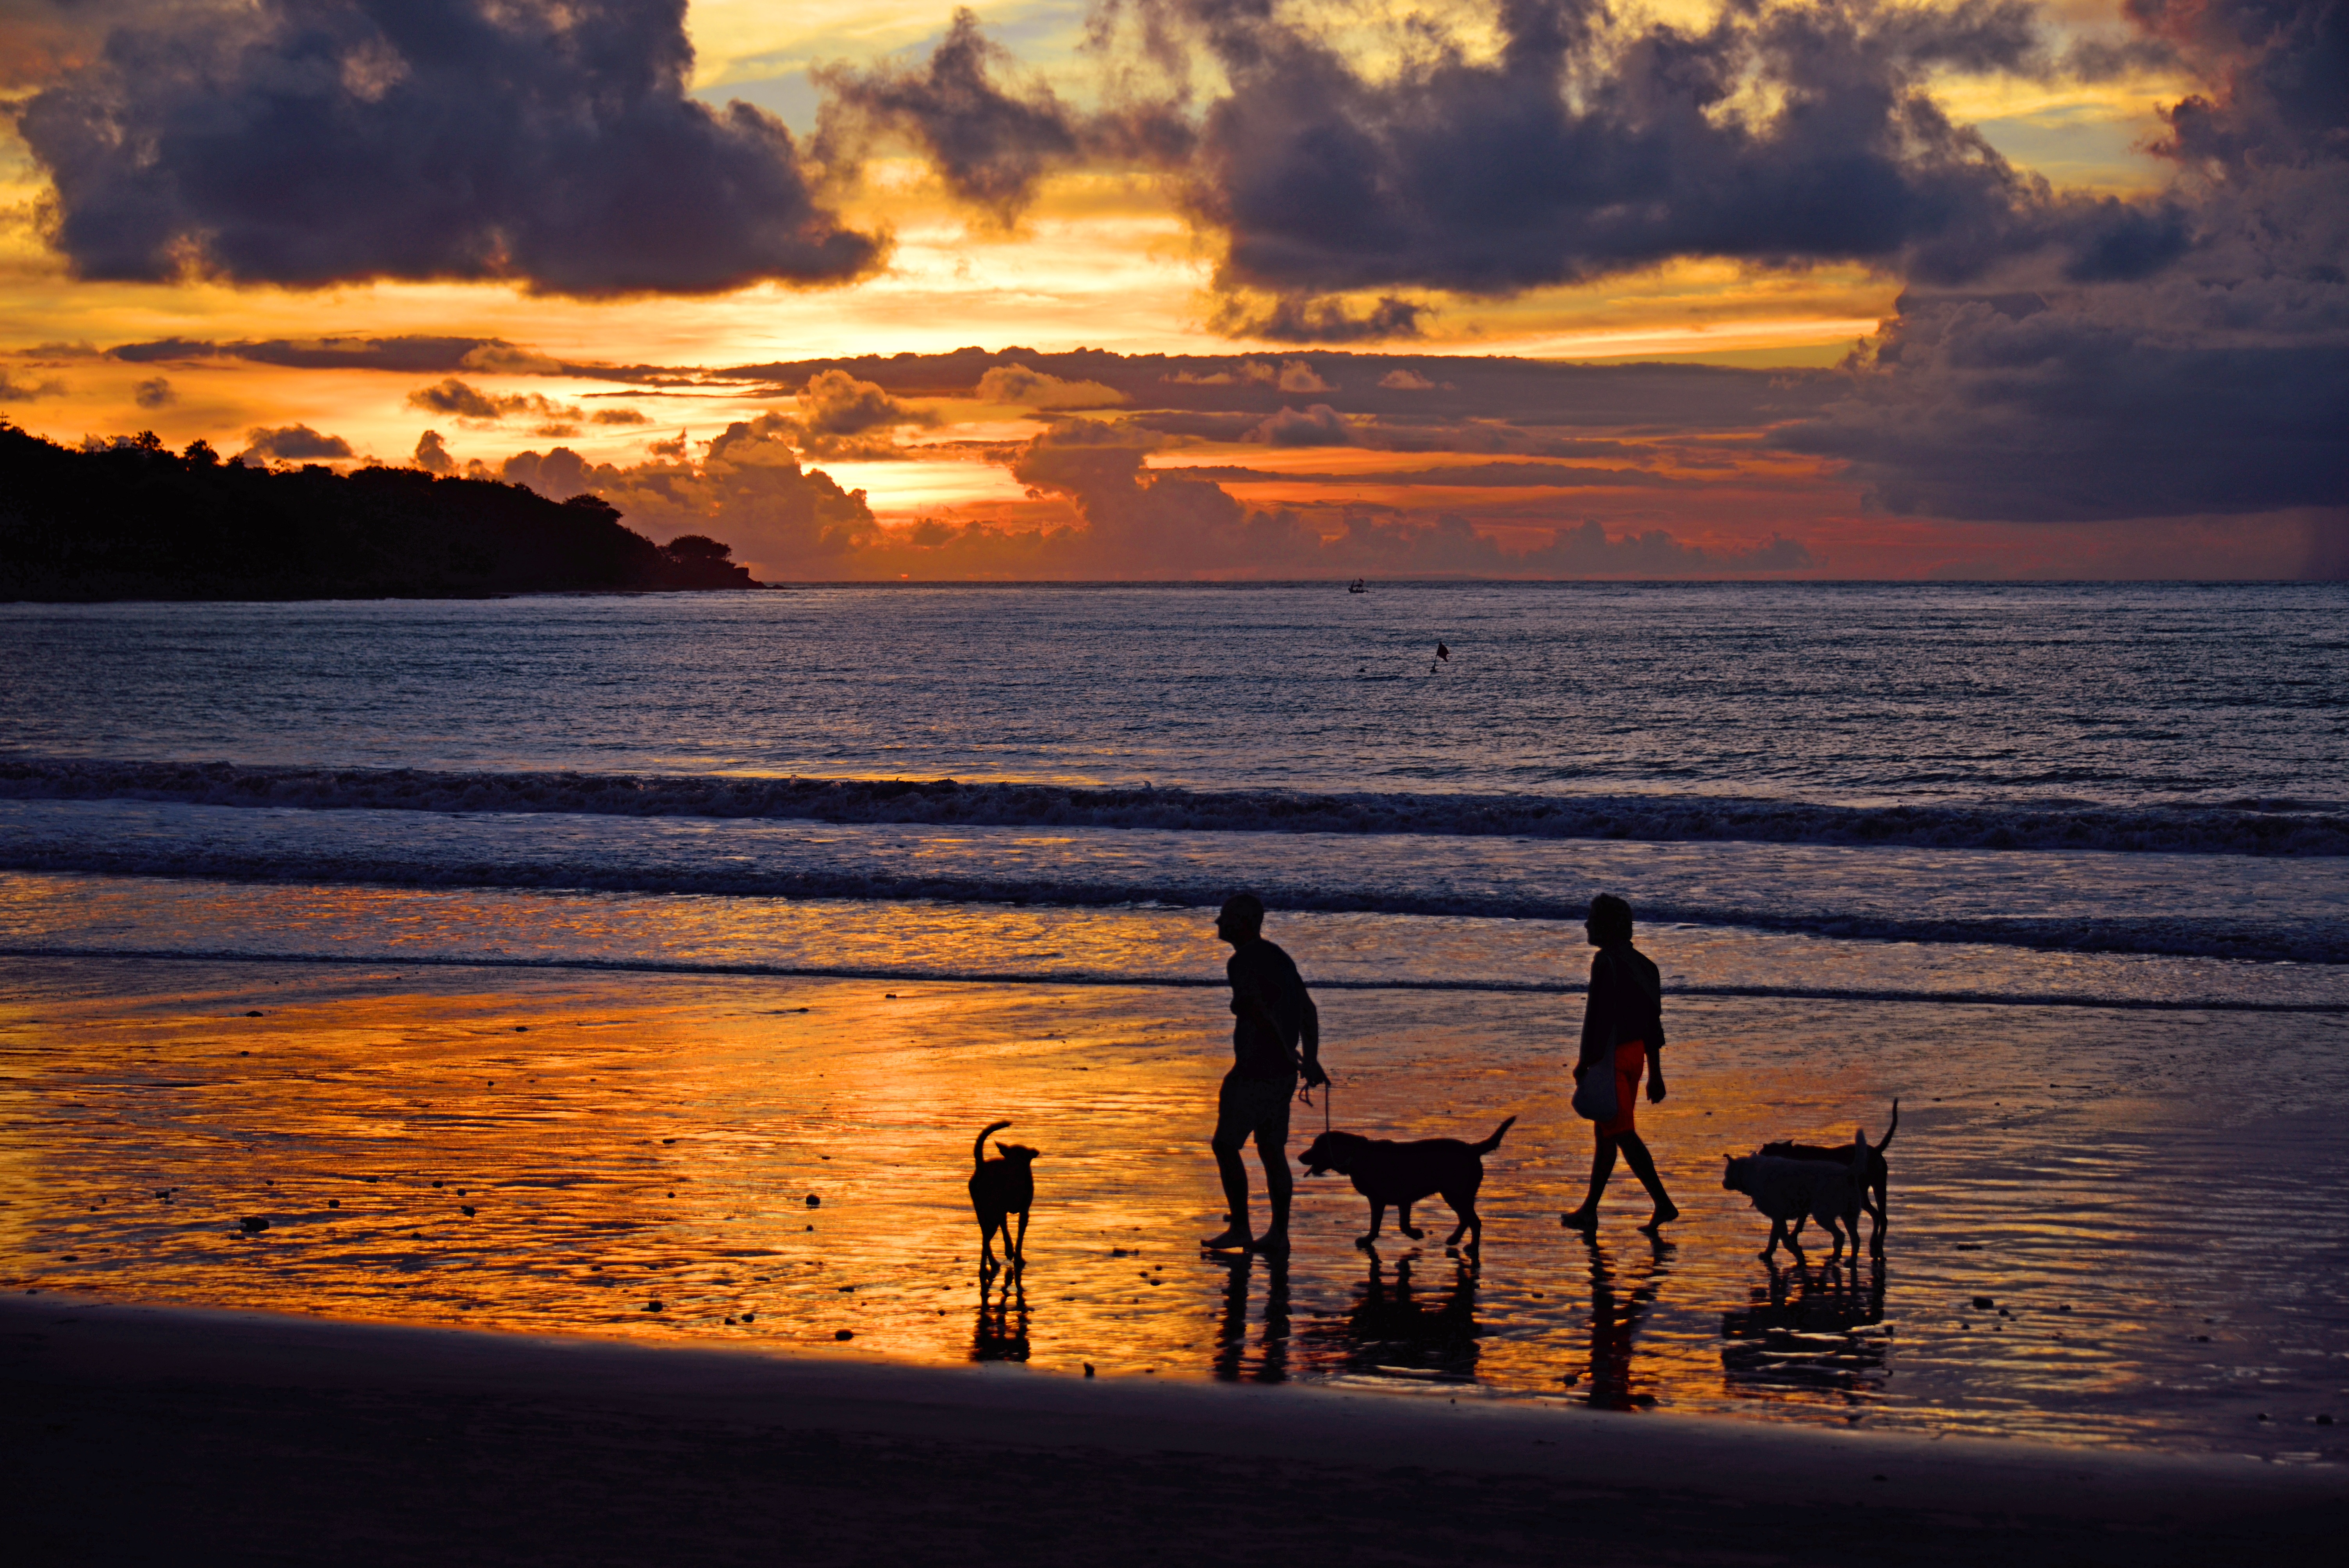
beach, landscape, sea, coast, water, nature, outdoor, sand, ocean, horizon, light, cloud, sky, sun, sunrise, sunset, morning, shore, wave, dawn, coastal, dog, summer, vacation, travel, dark, coastline, seaside, dusk, clear, foliage, evening, twilight, orange, golden, reflection, red, paradise, scenic, tropical, color, natural, seascape, scenery, holiday, bay, island, asia, blue, colorful, yellow, tourism, leisure, cloudscape, body of water, family, place, turquoise, friends, scene, pacific, indonesia, vibrant, destination, bali, afterglow, jimbaran, jimbaran beach, frolick